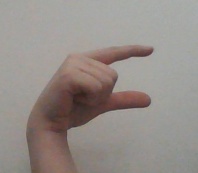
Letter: dal